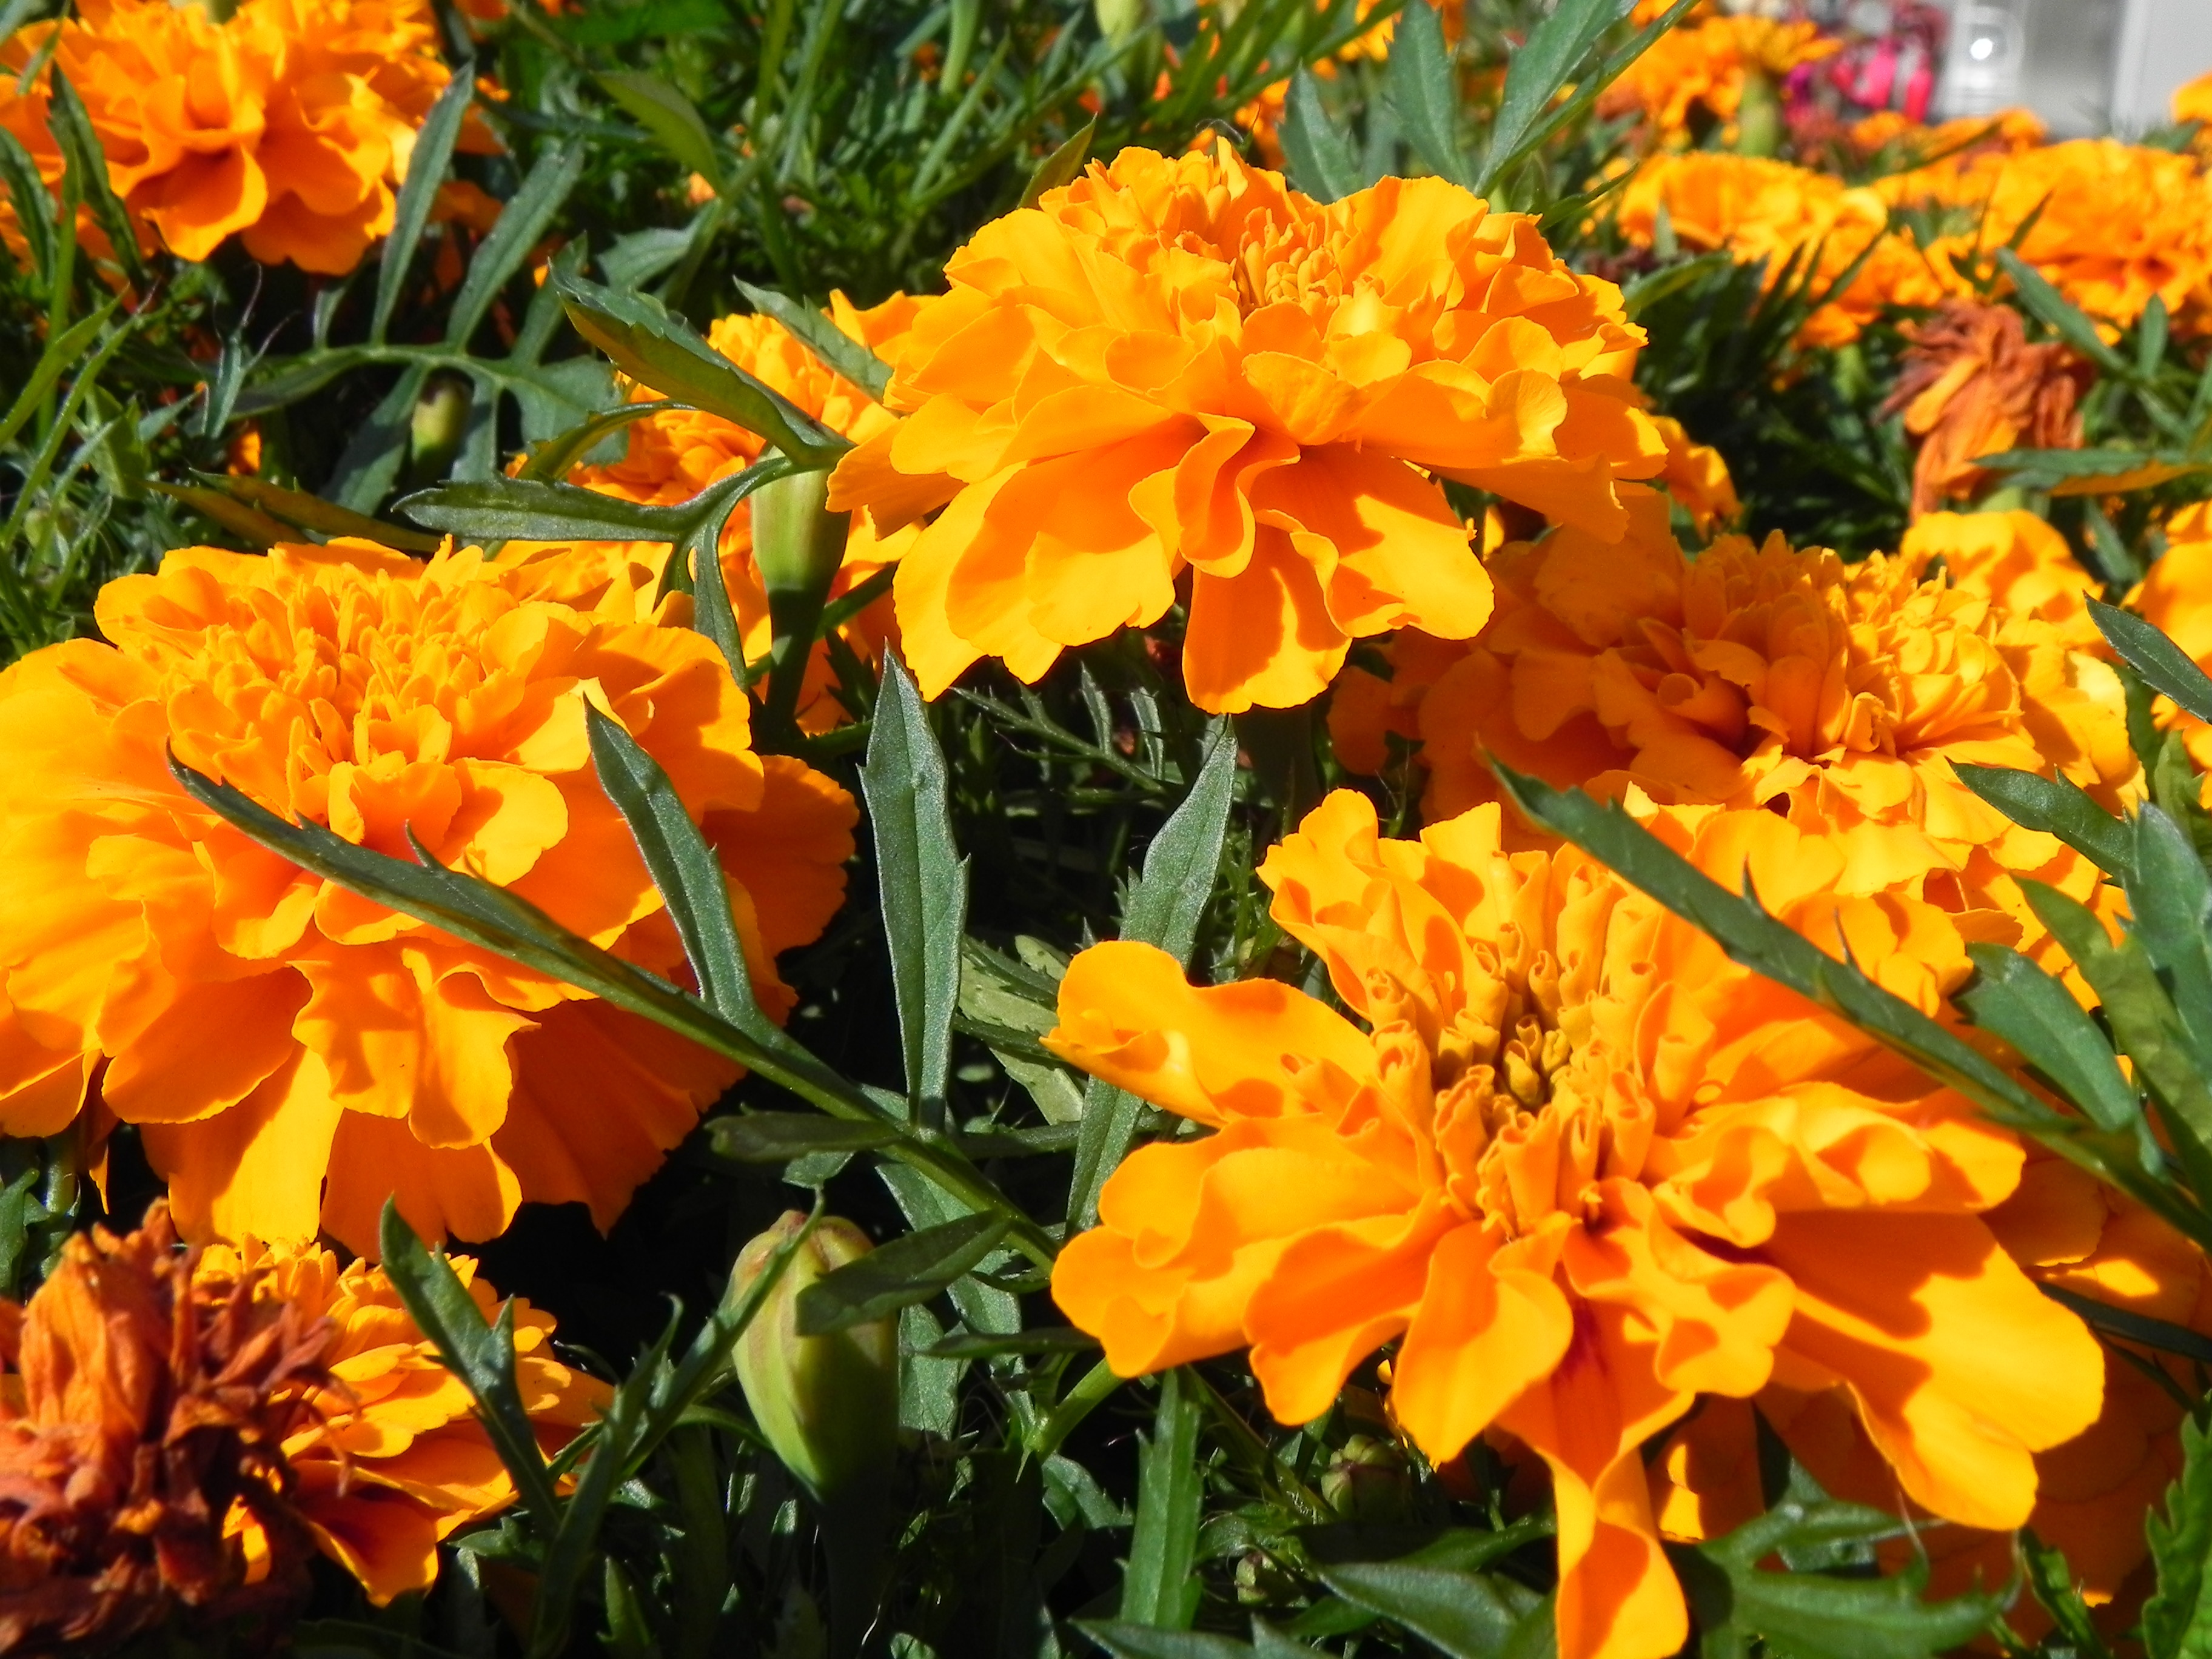
nature, blossom, plant, flower, bloom, summer, bouquet, orange, spring, herb, yellow, close, flora, flowers, shrub, beautiful, orange flowers, flowering plant, calendula, orange yellow, annual plant, land plant, canna family